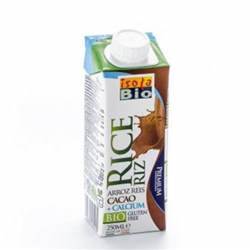
Waste category: cardboard